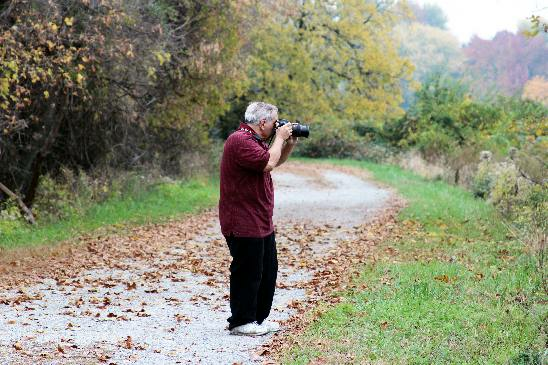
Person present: Yes